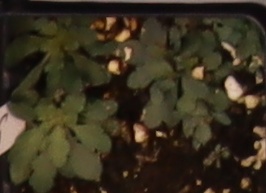
Label: Horseweed